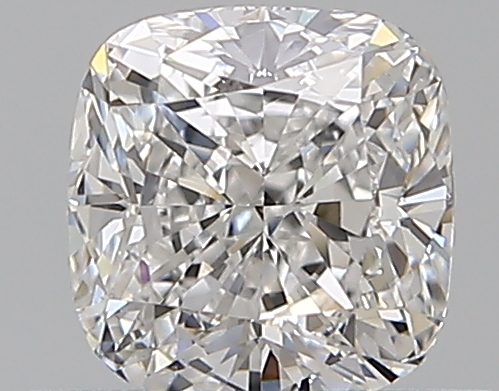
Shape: cushion
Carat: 0.7
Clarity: VS1
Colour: E
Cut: EX
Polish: EX
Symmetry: EX
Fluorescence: N
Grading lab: GIA
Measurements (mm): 4.97 x 4.84 x 3.37